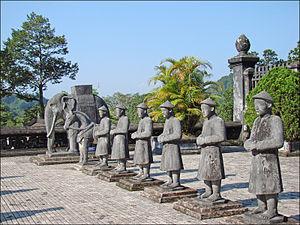
Hué est l'ancienne capitale impériale du Viêt Nam durant la dynastie Nguyễn. Elle est située au centre du pays, juste au sud du fameux 17ᵉ parallèle, non loin de la mer. Le fleuve Sông Hương la traverse et sépare la vieille ville au nord de la cité moderne au sud.